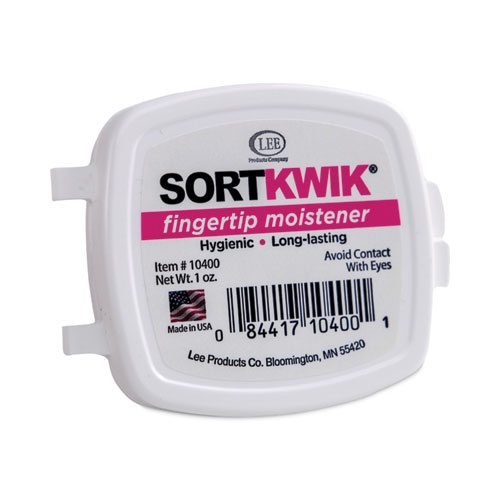
Sortkwik Fingertip Moisteners, 1 Oz, Pink
Sorting is more efficient with Sortkwik to make your workday easier. Our patented formula improves speed and accuracy when handling paper, currency, and fabric. It facilitates a better grip for more accurate counting, faster filing, quicker collating, and easier sorting. Paperwork dries out your skin, but Sortkwik’s specially formulated ingredients replenishes the natural moisture to your fingertips. It is conveniently packaged in an easy to open, recycled, plastic container with blotter to absorb excess moisture beads. Fingertip moisteners are used worldwide by bank tellers, cashiers, mailroom clerks, teachers and more. Sortkwik is the original preferred brand since 1953.
Brand: Lee
Category: Office Supplies > Paper Handling > Fingertip Grips